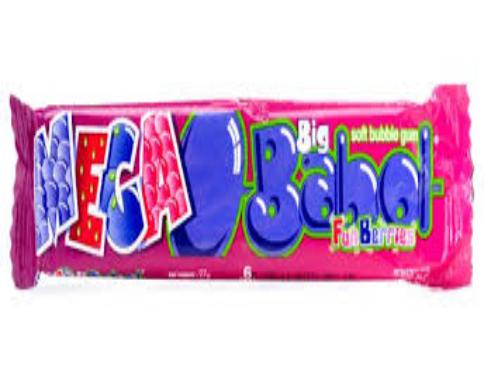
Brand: BigBabol
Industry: Food